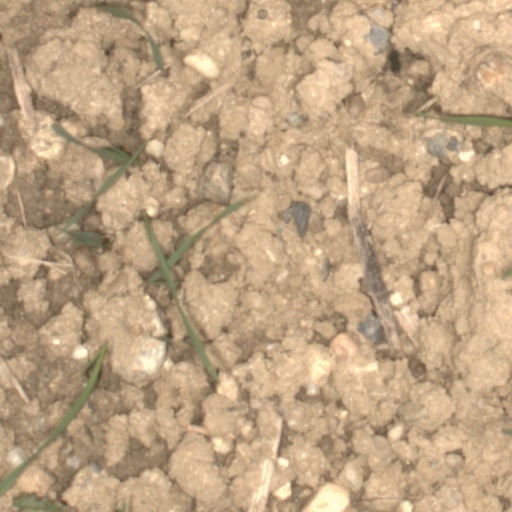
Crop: wheat